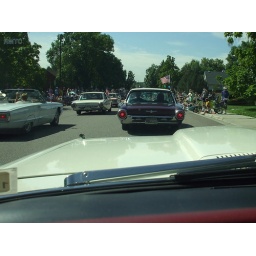
Another blue sky day in Louisville